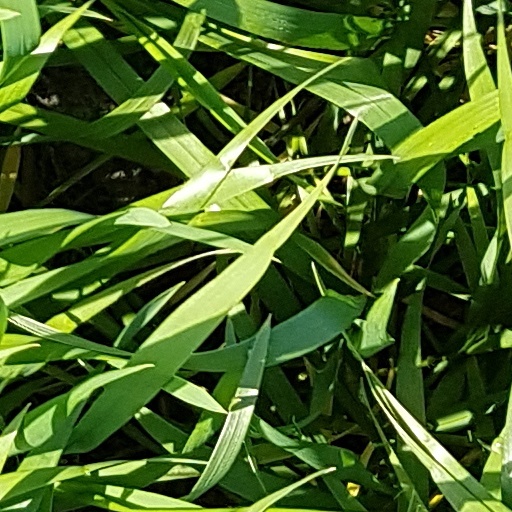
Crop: wheat